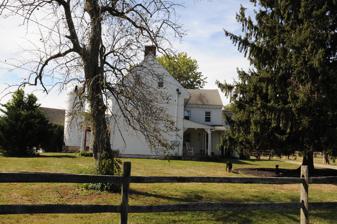
Building: William Hicklen House
Country: United States of America
Year built: 1725
Historic house in Delaware, United States United States historic place William Hicklen House U.S. National Register of Historic Places Show map of Delaware Show map of the United States Location 502 Beaver Valley Rd. Nearest city Talleyville, Delaware Coordinates 39°49′55″N 75°33′22″W / 39.832012°N 75.556040°W / 39.832012; -75.556040 Area 27 acres (11 ha) Built 1725 ( 1725 ) NRHP reference No. 83003519 Added to NRHP October 6, 1983 The William Hicklen House is a historic house at 502 Beaver Valley Road in Talleyville, Delaware .  The house is a rare 18th-century plank-frame house , built by an early settler of the area.  A stone wing was added to the house prior to 1800, and it was further enlarged in the 19th century. The house was listed on the National Register of Historic Places in 1983. See also National Register of Historic Places listings in northern New Castle County, Delaware References